Synchrotron-Light for Experimental Science and Applications in the Middle East

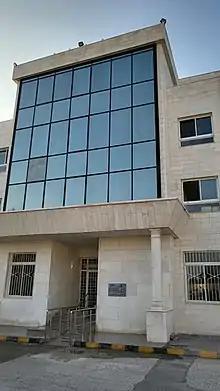
Sergio Fubini Guesthouse at SESAME

The microtron accelerates electrons to the energy of 22.5 MeV, and injects them into the booster. It was fully operational in November 2011.